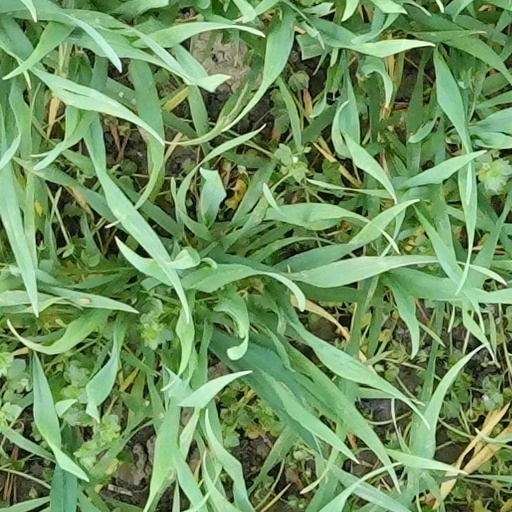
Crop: wheat